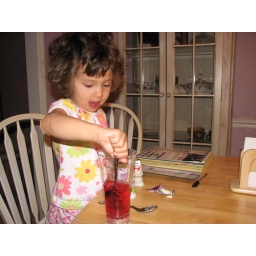
Cranberry juice and seltzer water in a plastic pilsner glass with a flashing light in the base.